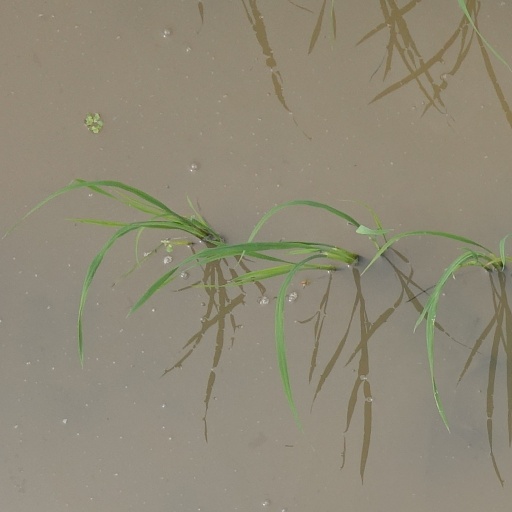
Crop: rice